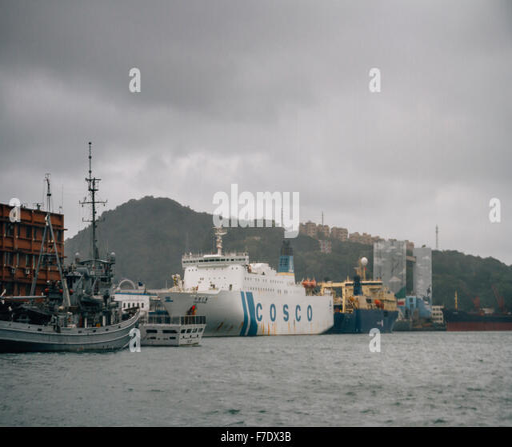
the view of parking in the daytime